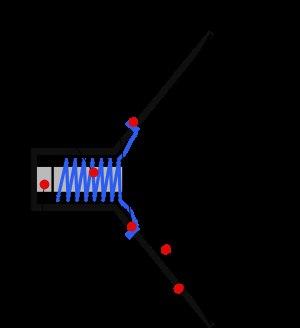
Un haut-parleur, ou hautparleur, est un transducteur électroacoustique destiné à produire des sons à partir d'un signal électrique. Il est en cela l'inverse du microphone. Par extension, on emploie parfois ce terme pour désigner un appareil complet destiné à la reproduction sonore.